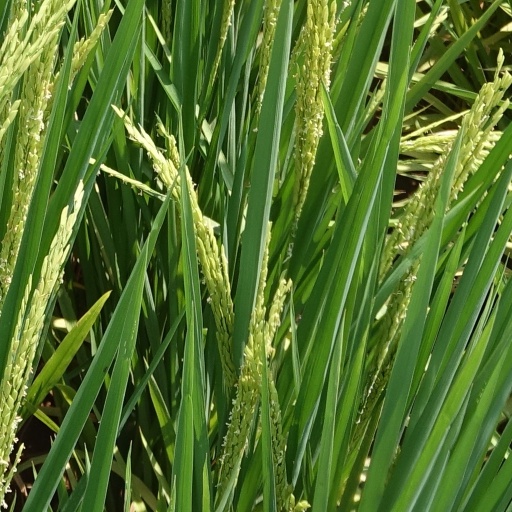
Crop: rice